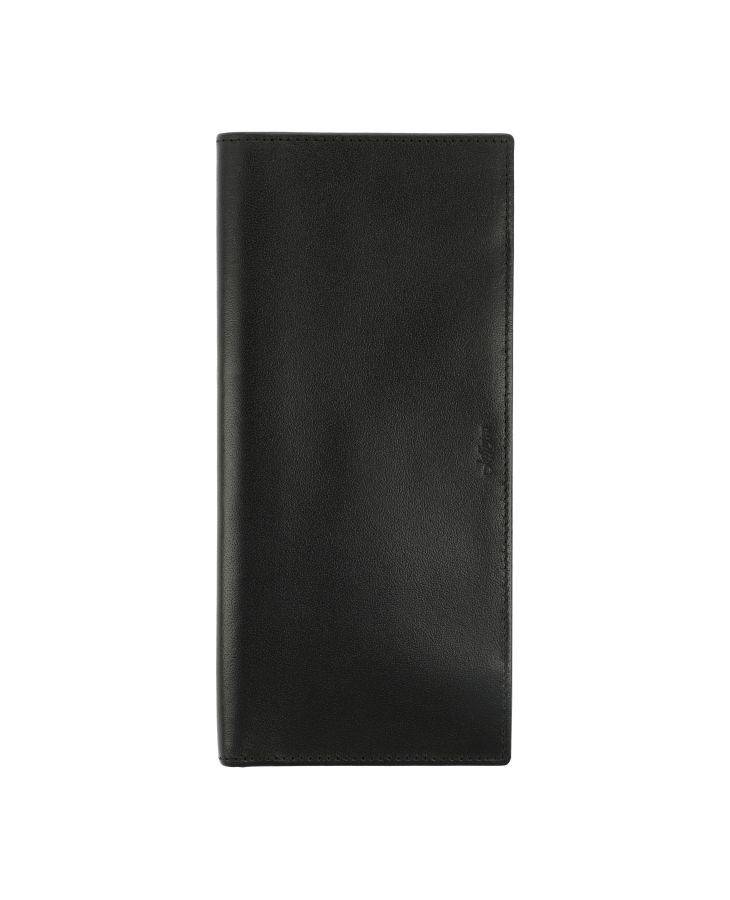
Valencia Cheque Book Cover
DETAILS: The Valencia is made to keep your cheque book along with other receipts safe. FEATURES: Eight credit card slots Slot for the cheque book Three (3) full length pockets for cash and receipts Pen Holder DIMENSIONS: 230mm x 105mm
Brand: Jafferjees Store
Category: Apparel & Accessories > Handbags, Wallets & Cases > Checkbook Covers